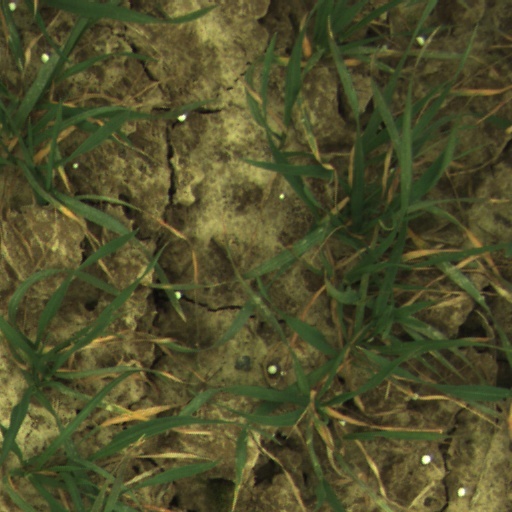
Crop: wheat